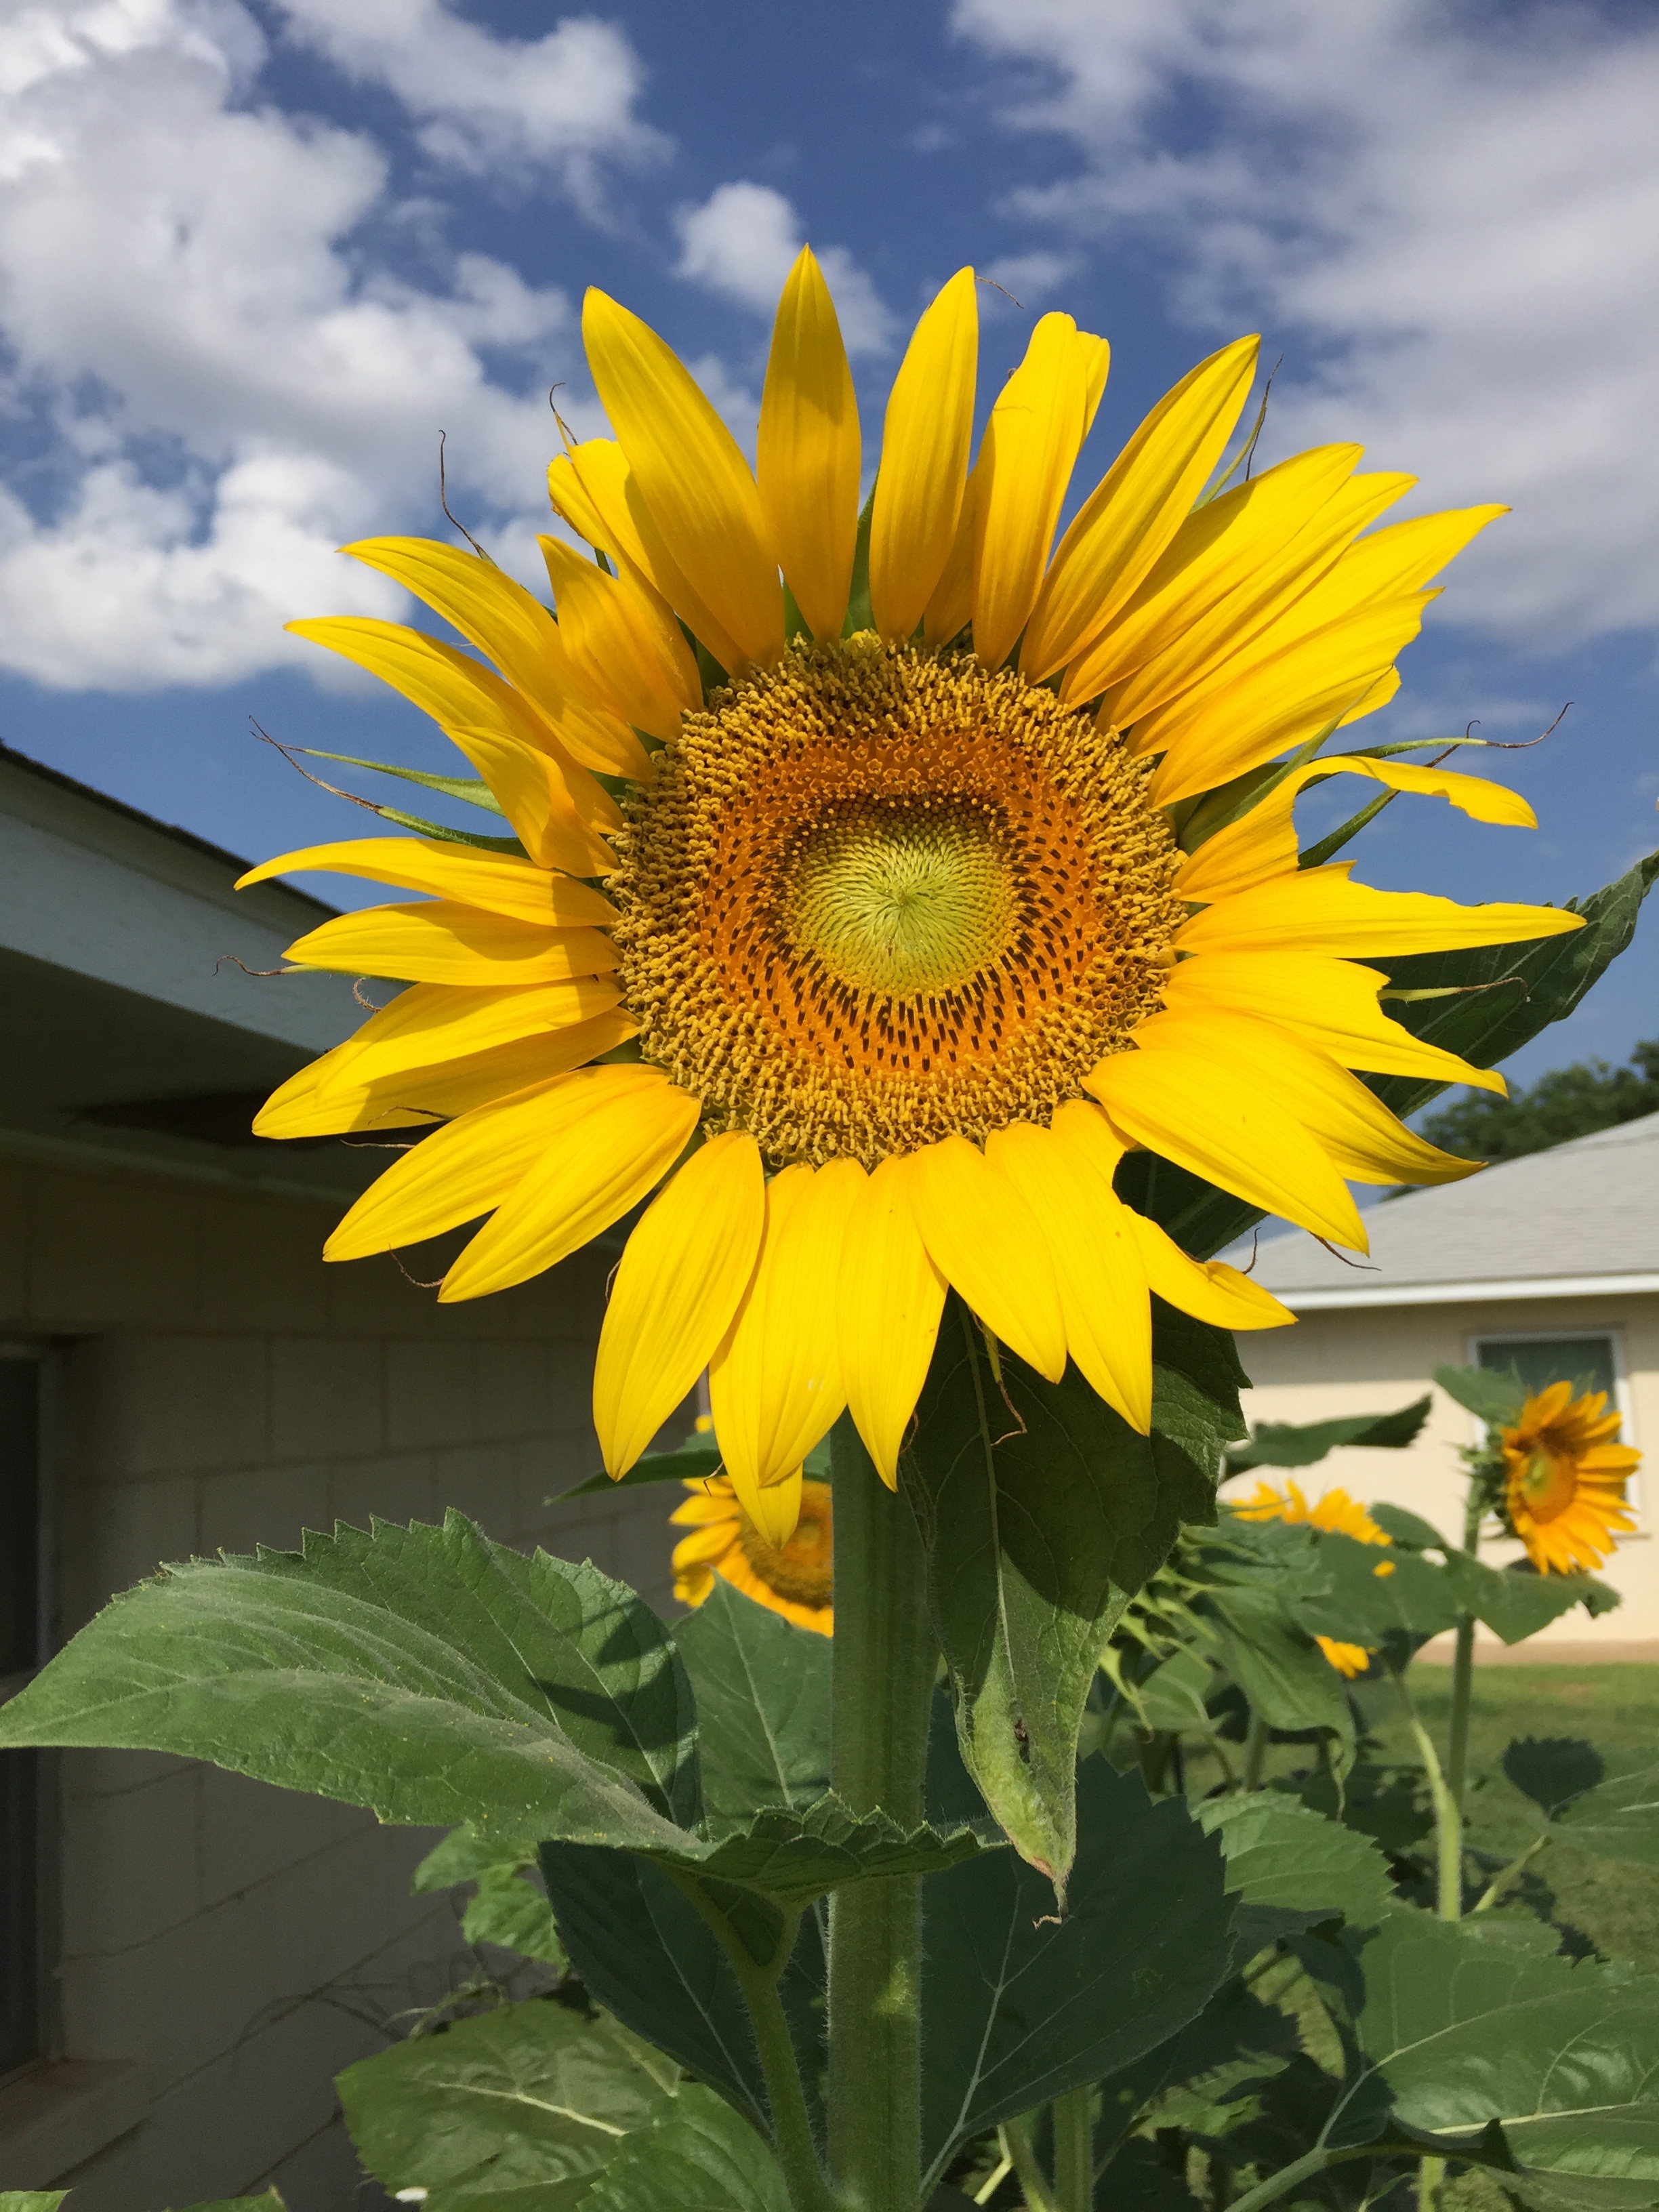
nature, plant, field, flower, summer, fresh, botany, yellow, flora, sunflower, sunny, vibrant, vegetarian food, flowering plant, daisy family, asterales, sunflower seed, annual plant, land plant